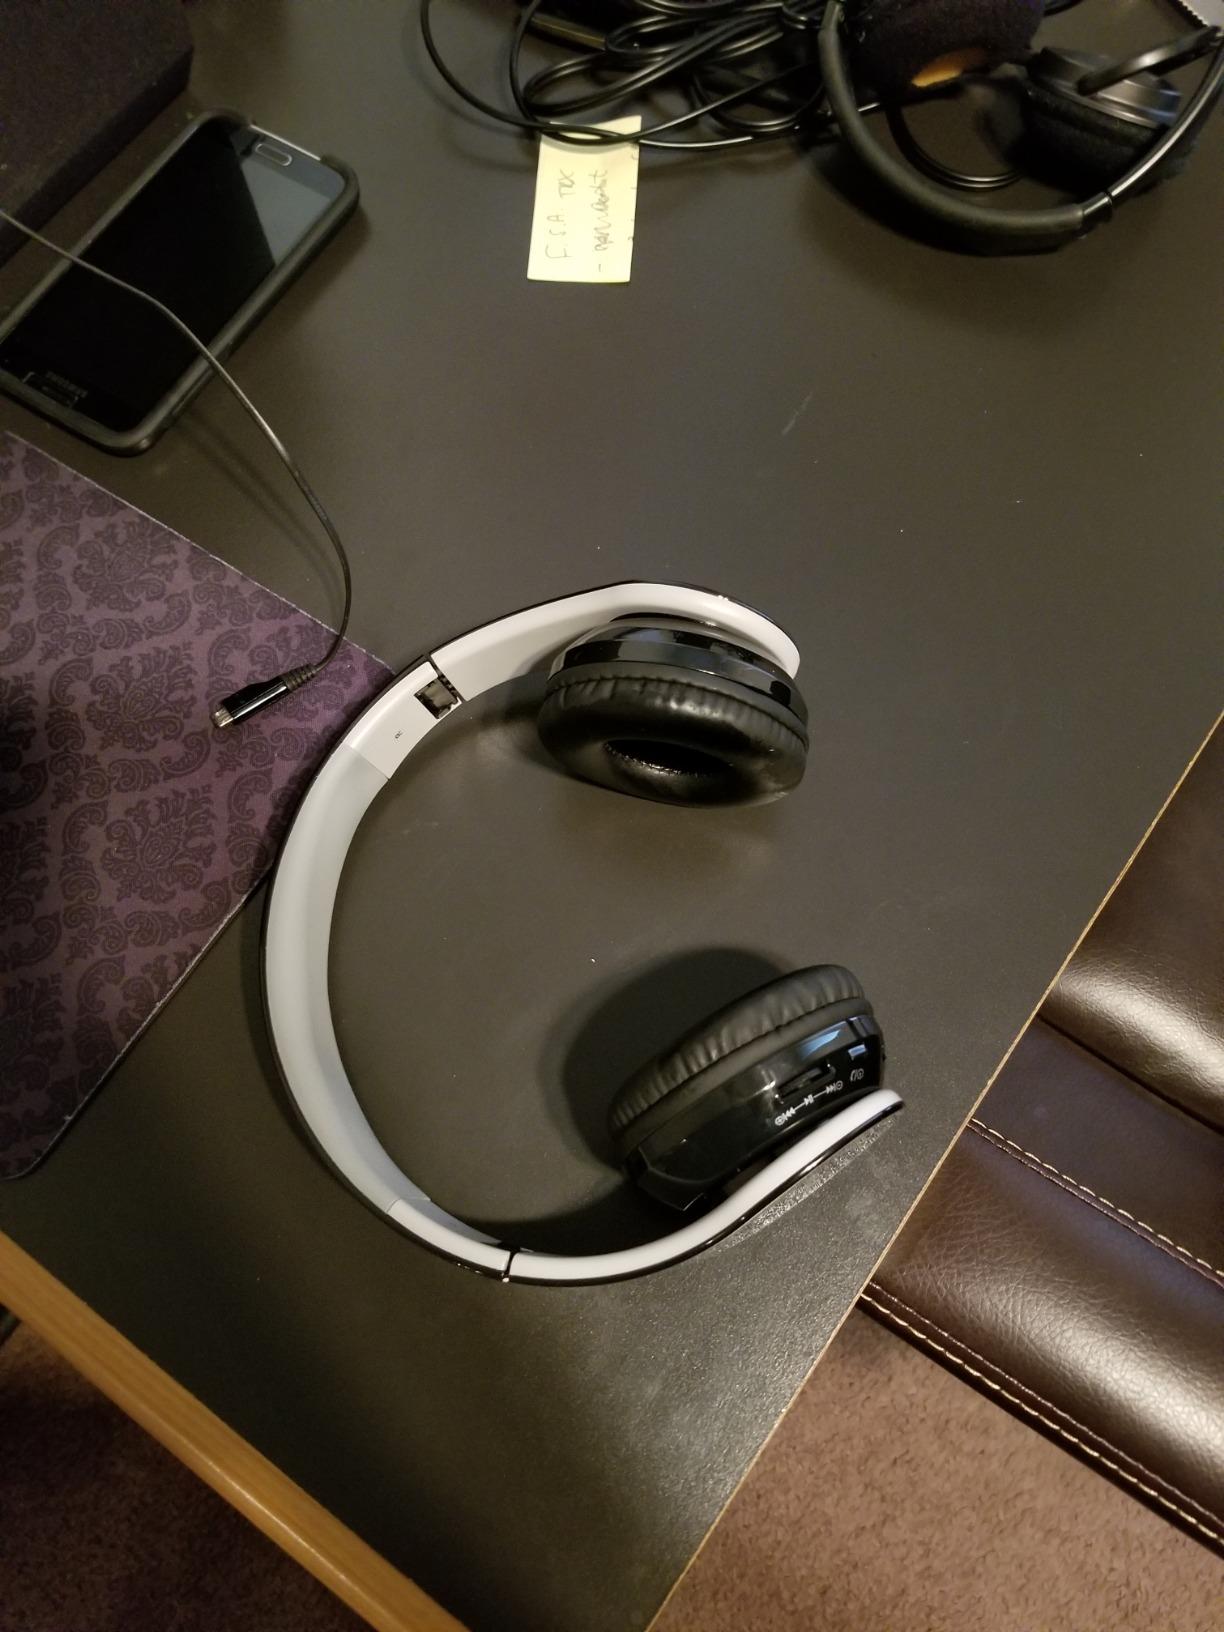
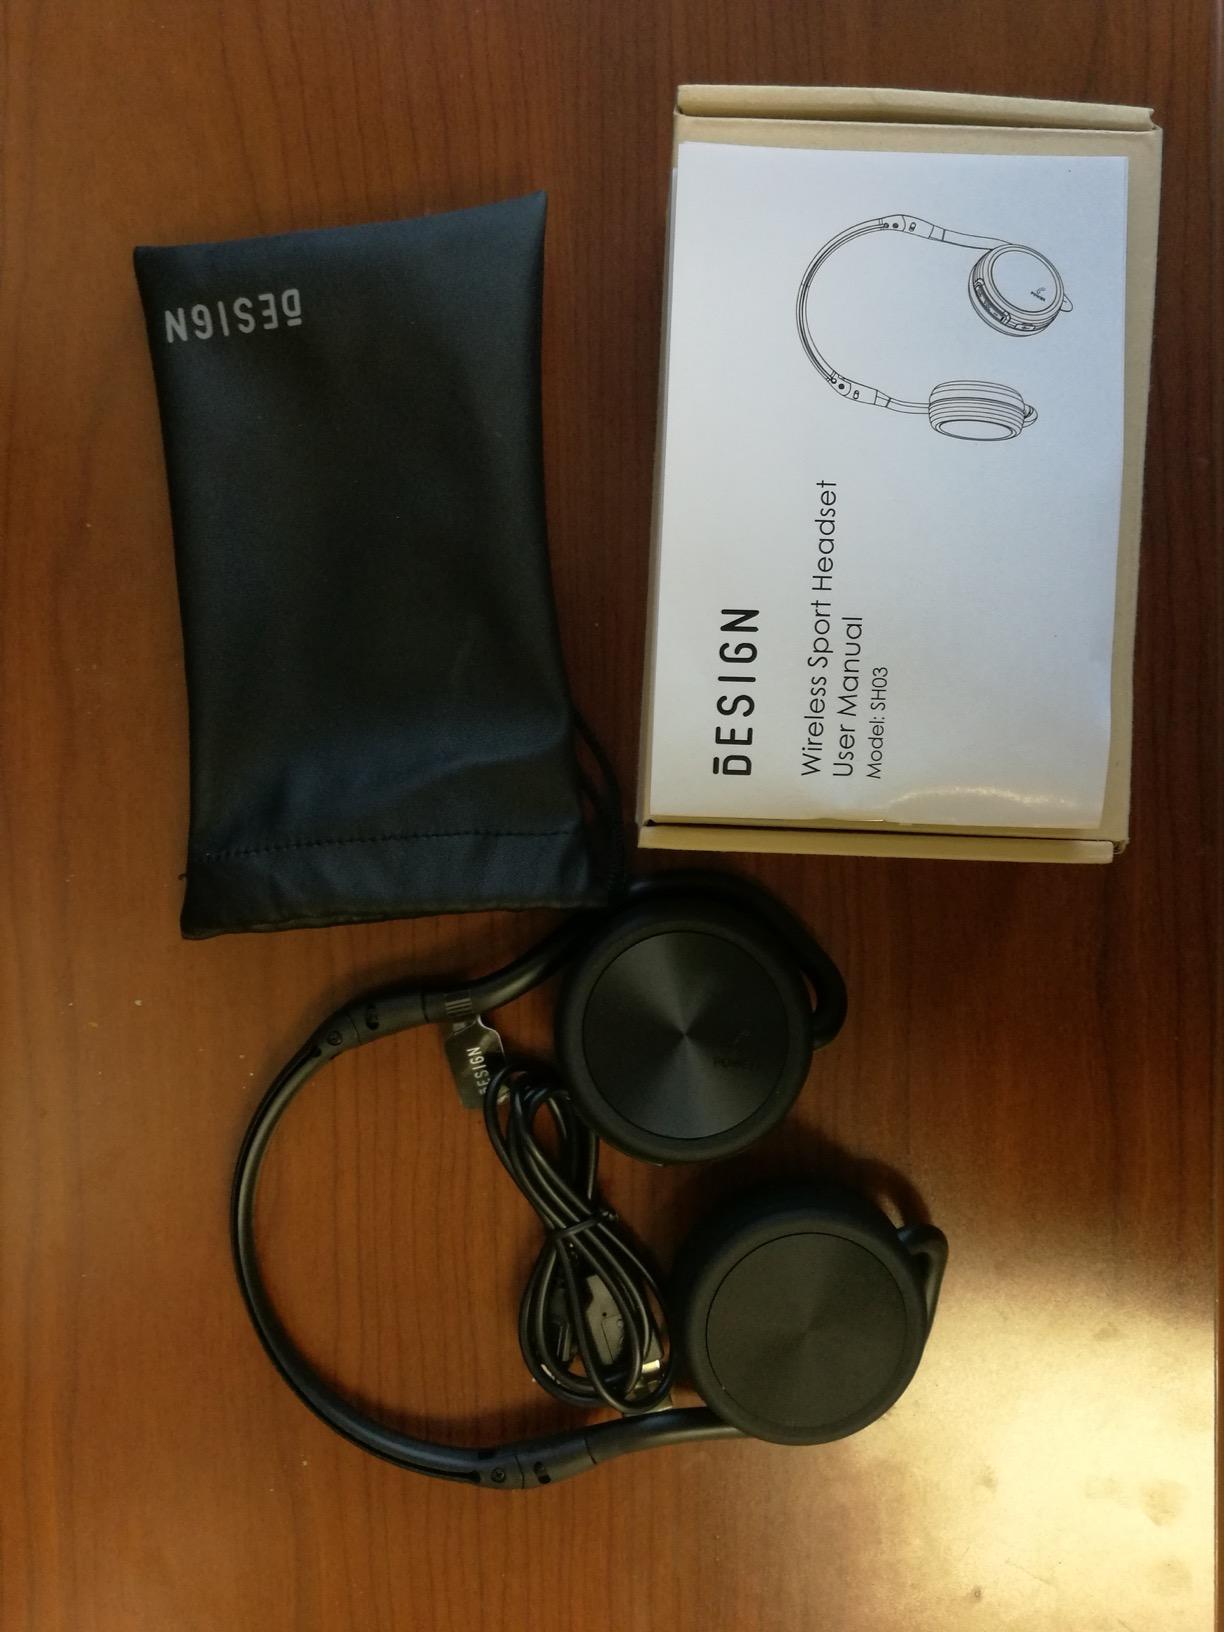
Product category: headphones
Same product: no